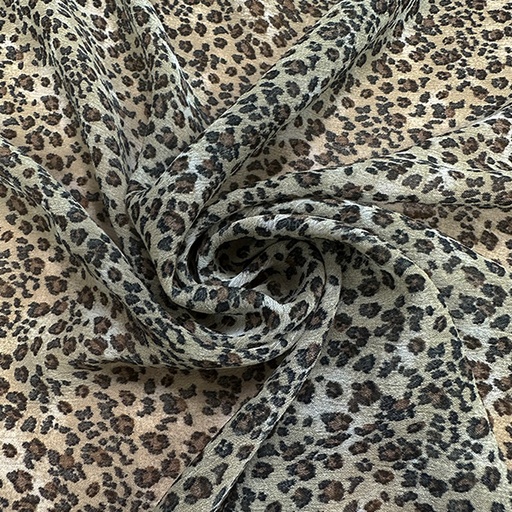
Beige Multi Mini Cheetah Animal Poly Georgette Fabric
-Beige, Black, & Brown Mini Cheetah Animal Print Poly Georgette Fabric -Fiber Content: 100% Polyester -Width: 58" -Weight: Light -Transparency: Semi-Sheer -Hand: Textured -Stretch: No Stretch -Drape: Good Drape -Luster: Matte -End Uses: Apparel,Blouses,Dresses,Overlays,Shirts -Compare to $15.00/yd
Brand: Fabrics
Category: Arts & Entertainment > Hobbies & Creative Arts > Arts & Crafts > Art & Crafting Materials > Textiles > Fabric > Chiffon